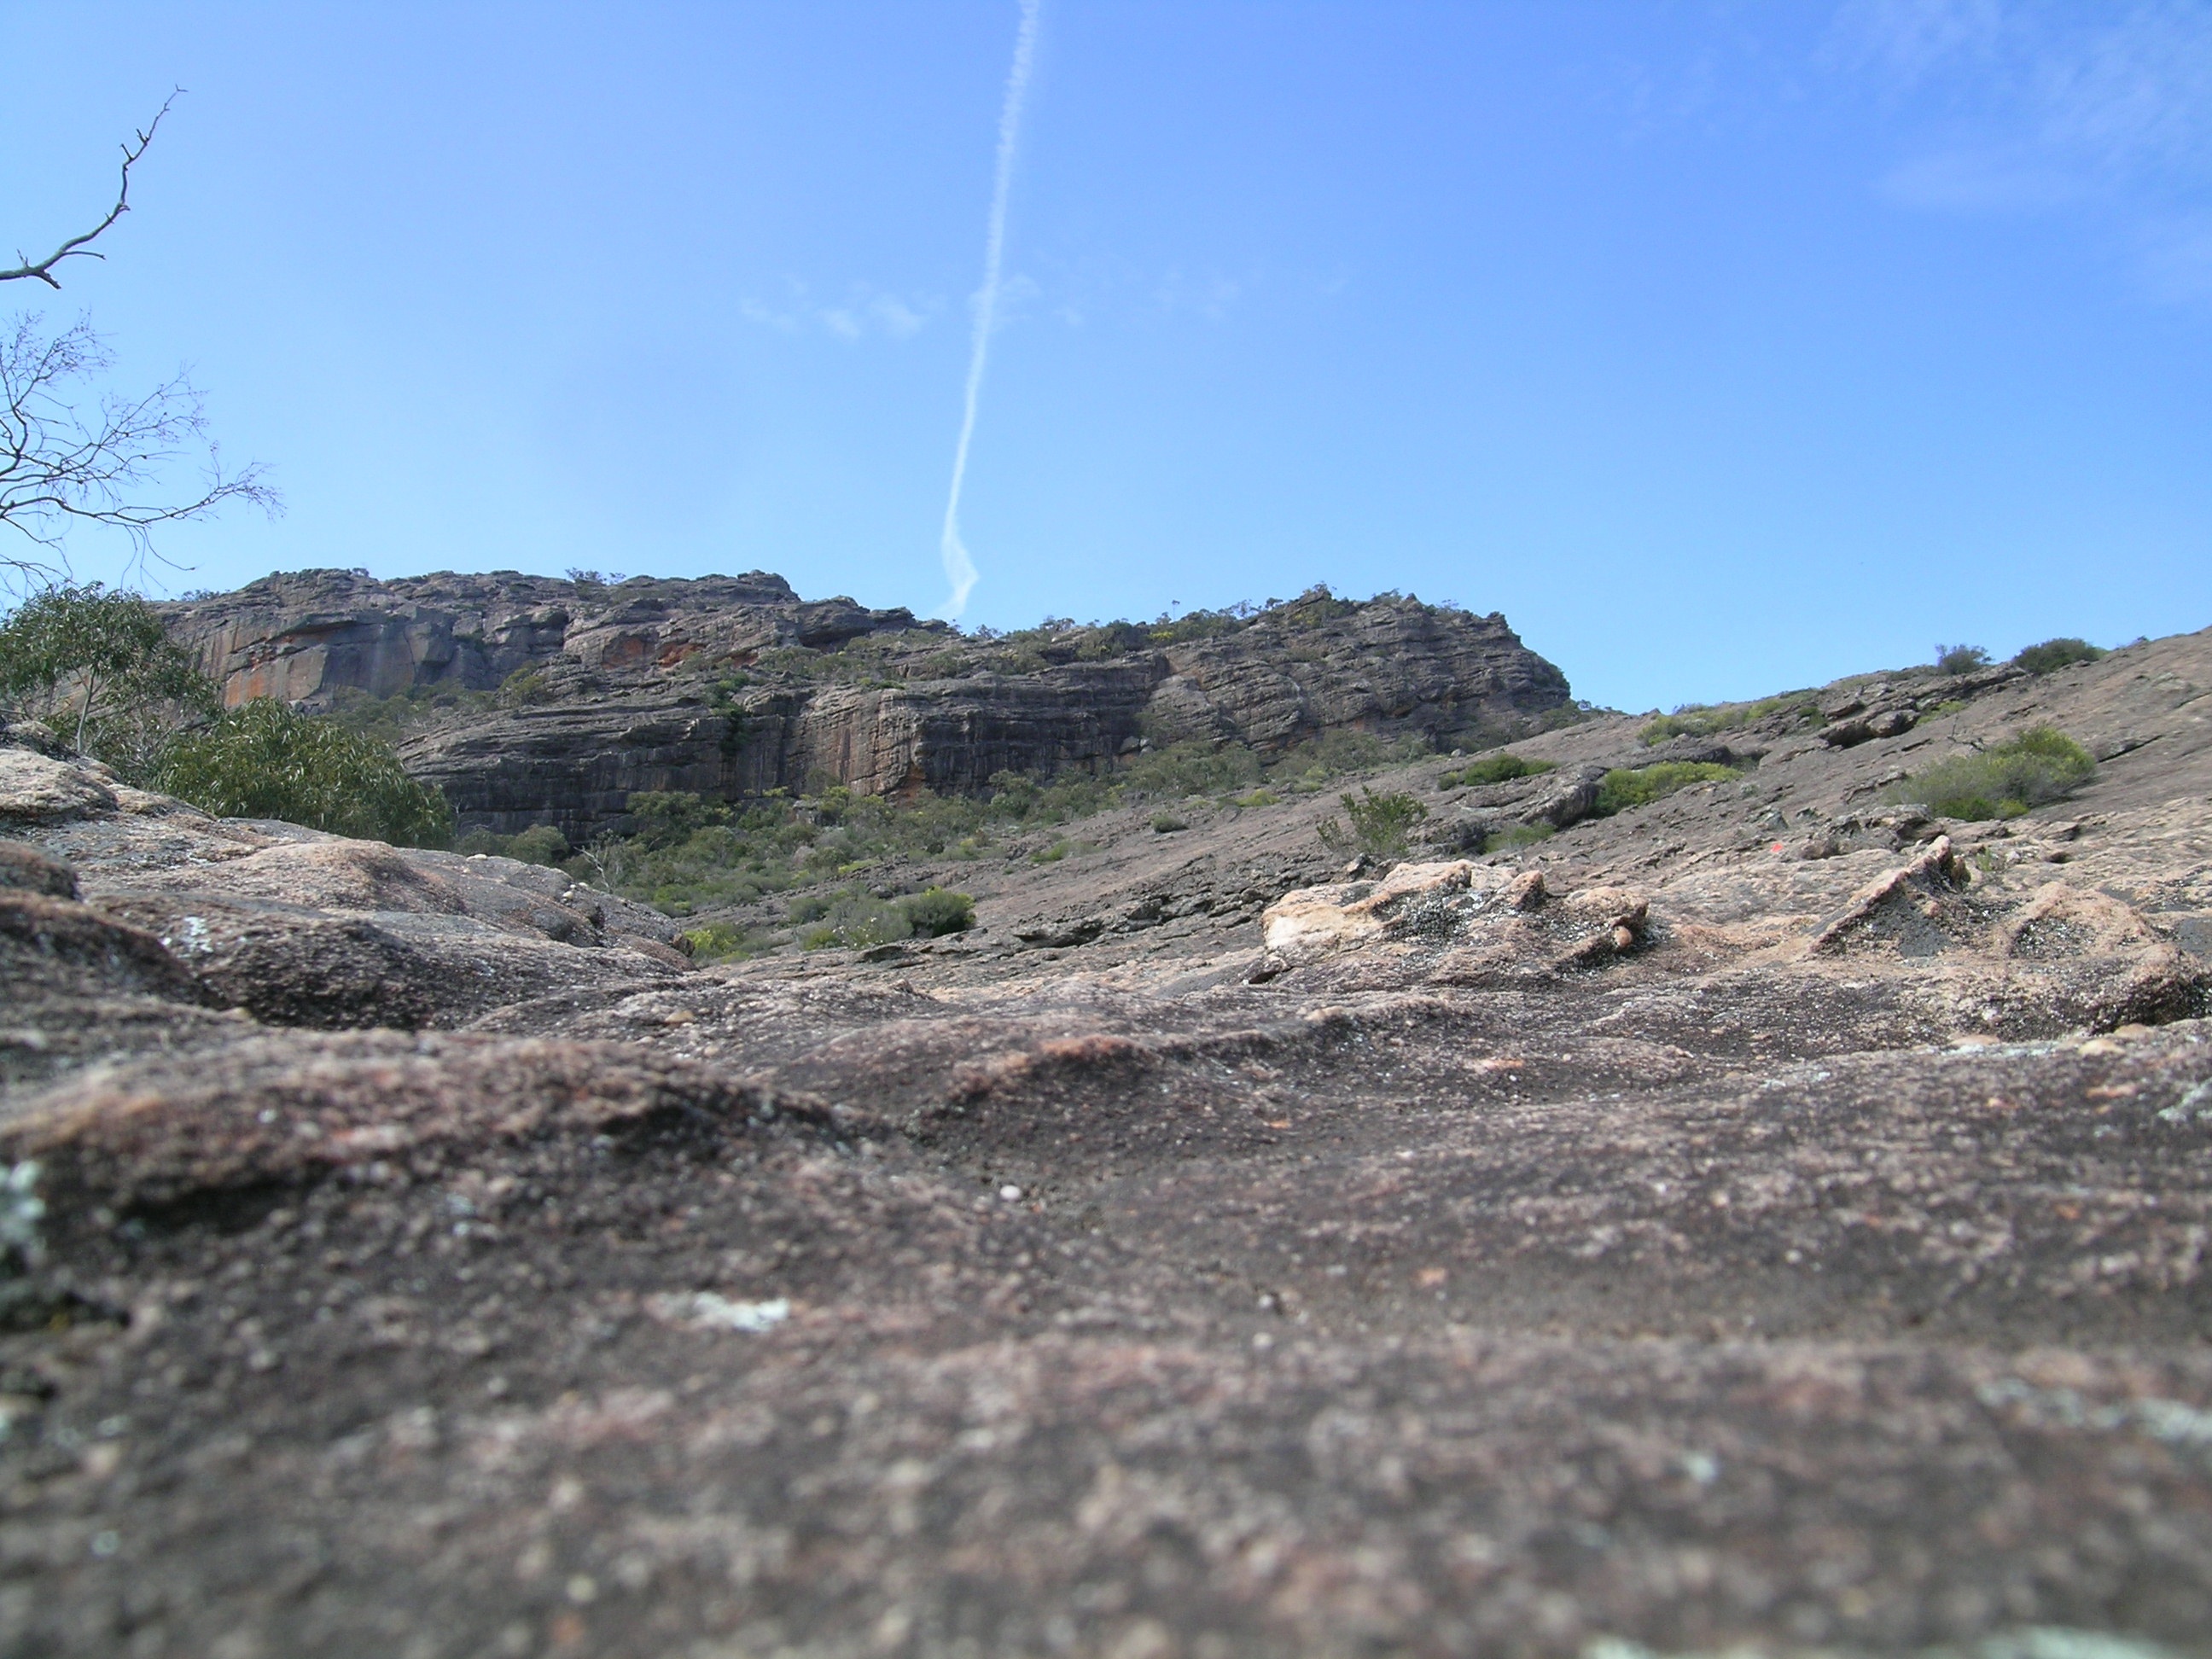
landscape, nature, wilderness, mountain, trail, adventure, valley, cliff, soil, tourism, terrain, ridge, australia, outdoors, geology, badlands, plateau, victoria, wadi, landform, outdoor activities, grampians, geographical feature, mountainous landforms, geological phenomenon